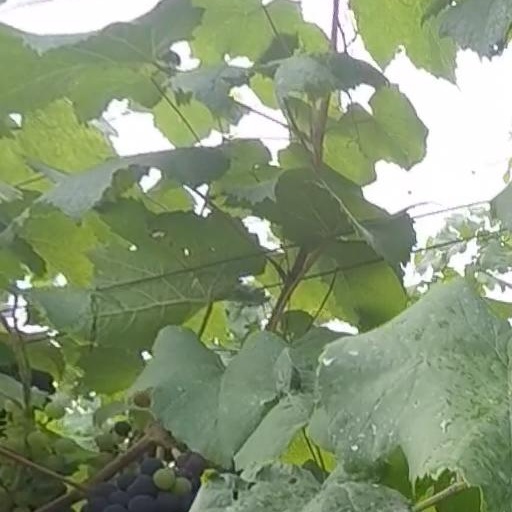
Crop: grape